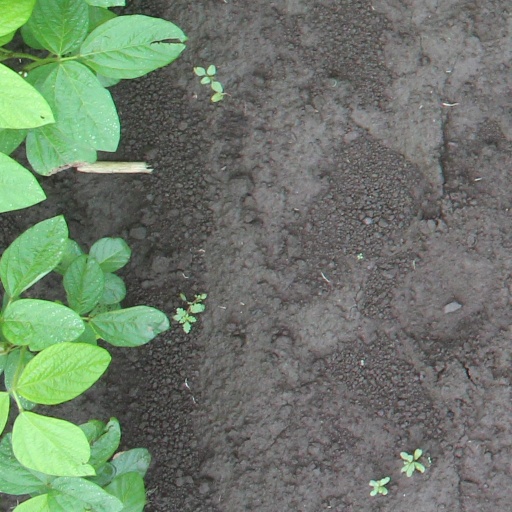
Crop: soybean